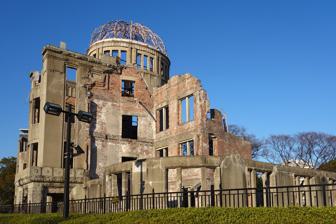
Building: Hiroshima Peace Memorial
Country: Japan
Year built: 1915
Preserved ruins of the atomic bombing of Hiroshima, Japan Hiroshima Peace Memorial (Genbaku Dome) UNESCO World Heritage Site Ruin of Hiroshima Prefectural Industrial Promotion Hall Location Hiroshima , Japan Criteria Cultural: vi Reference 775 Inscription 1996 (20th Session ) Coordinates 34°23′44″N 132°27′13″E / 34.39556°N 132.45361°E / 34.39556; 132.45361 Location of the Peace Memorial. Architect Jan Letz Show map of Hiroshima Prefecture Hiroshima Peace Memorial (Japan) Show map of Japan The Hiroshima Peace Memorial ( 広島平和記念碑 , Hiroshima Heiwa Kinenhi ) , originally the Hiroshima Prefectural Industrial Promotion Hall , and now commonly called the Genbaku Dome , Atomic Bomb Dome or A-Bomb Dome ( 原爆ドーム , Genbaku Dōmu ) , is part of the Hiroshima Peace Memorial Park in Hiroshima , Japan and was designated a UNESCO World Heritage Site in 1996. The building was the only structure that remained standing in the area around the atomic bombing of Hiroshima at the end of World War II . The ruin of the hall serves as a memorial to the over 140,000 people who were killed in the bombing. It is permanently kept in a state of preserved ruin as a reminder of the destructive effects of nuclear warfare . Original building The Product Exhibition Hall building was originally designed by Czech architect Jan Letzel . The design included a distinctive dome at the top of the building.  It was completed in April 1915 and was named the Hiroshima Prefectural Commercial Exhibition (HMI). It was formally opened to the public in August that year. In 1921, the name was changed to the Hiroshima Prefectural Products Exhibition Hall , and again, in 1933, to the Hiroshima Prefectural Industrial Promotion Hall (広島県産業奨励館 Hiroshima-ken Sangyo Shourei-kan). The building was located in the large business district next to the Aioi Bridge and was primarily used for art and educational exhibitions. Atomic bombing Main article: Atomic bombings of Hiroshima and Nagasaki During the Second World War , at 8:15 a.m. on 6 August 1945, the first atomic bomb to be used in war was dropped on Hiroshima. The bomb possessed a force equivalent to 15,000 tons of TNT , and effectively obliterated the city. Hiroshima was chosen as a target because it was an important port on southern Honshu and was headquarters of the Japanese Second General Army with 40,000 military personnel in the city, and was the only large city that was not known to have a POW camp. Intended for the Aioi Bridge , the bomb missed its target by 240 m (790 ft) and exploded directly over the Shima Hospital , which was very near to the Genbaku Dome. The center of the blast occurred 150 m (490 ft) horizontally and 600 m (2,000 ft) vertically from the Dome.  Everyone inside the building was killed instantly. Because the explosion was almost directly overhead, the building was able to retain its shape. The building's vertical columns were able to resist the nearly vertical downward force of the blast, and parts of the concrete and brick outer walls remained intact. The building's durability can also be attributed to its earthquake-resistant design; it has held up to earthquakes before and since the bombing. Preservation The Genbaku Dome amidst the devastation in October 1945. Photograph by Shigeo Hayashi , one of two photographers attached to the academic survey teams. Emperor Hirohito visiting Hiroshima in 1947. The memorial can be seen in the background. Due to its stone and steel structure, the building was one of the few structures left standing near the bomb's hypocenter . Soon commonly called the Genbaku ("A-Bomb") Dome, due to the exposed metal dome framework at its apex, the structure was scheduled to be demolished with the rest of the ruins, but the majority of the building was intact, delaying the demolition plans. The Dome became a subject of controversy, with some locals wanting it torn down, while others wanted to preserve it as a memorial of the bombing and a symbol of peace. Ultimately, when the reconstruction of Hiroshima began, the skeletal remains of the building were preserved. From 1950 through 1964, the Hiroshima Peace Memorial Park was established around the Dome. The Hiroshima City Council adopted a resolution in 1966 on the permanent preservation of the Genbaku Dome, officially named the Hiroshima Peace Memorial (Genbaku Dome). The Dome continues to be the park's primary landmark. Weathering and deterioration of the Genbaku Dome continued in the post-war period. The Hiroshima City Council declared in 1966 that it intended to indefinitely preserve the structure, now termed "Genbaku Dome". The first popularly elected mayor of Hiroshima, Shinzo Hamai (1905–1968) sought funds for the preservation effort domestically and internationally. During one trip to Tokyo, Hamai resorted to collecting funds directly on the streets of the capital. Preservation work on the Genbaku Dome was completed in 1967. The Genbaku Dome has undergone two minor preservation projects to stabilize the ruin, notably between October 1989 and March 1990. The Genbaku Dome stands almost exactly as it did after the bombing on 6 August 1945.  Changes to the ruins, meant to ensure the stability of the structure, have been minimal. A metal frame was installed inside to give the ruin more stability. As a political venue Barack Obama and Shinzo Abe in front of the memorial, 2016. In international politics, Barack Obama became the first sitting U.S. President to visit the Memorial on May 27, 2016. As an act of reciprocity, Japanese Prime Minister Shinzo Abe visited the USS Arizona Memorial , Honolulu the same year. The leaders of the 49th G7 summit visited the Memorial on May 19, 2023. Domestically, the memorial is a common venue for anti-war, anti-nuclear weapons and anti-nuclear power movement in Japan protests. The municipal government of Hiroshima holds annual Hiroshima Peace Memorial Ceremony at the Memorial. UNESCO World Heritage Site In December 1996, the Genbaku Dome was registered on the UNESCO World Heritage List based on the Convention for the Protection of the World Cultural and Natural Heritage. Its inclusion into the UNESCO list was based on its survival from a destructive force (atomic bomb), the first use of nuclear weapons on a human population, and its representation as a symbol of peace. Delegates to the World Heritage Committee from China and the United States had reservations regarding the confirmation of the memorial as a World Heritage Site. China cited the possibility that the monument could be used to downplay the fact that the victim countries of Japan's aggression suffered the greatest losses of life during the war, and the United States stated that having a memorial to a war site would omit the necessary historical context. The United States dissociated itself from the decision. Gallery 180° view of Hiroshima Peace Memorial Park. The Genbaku Dome can be seen in the center right of the image. The original target for the bomb was the T-shaped Aioi Bridge seen in the left of the image. Products Exhibition Hall in its original condition (c. 1921–1933) Hall, taken from Motoyasu Bridge (c. 1921–1933) Nighttime photograph, 1921 Photograph in March 1929 Citizens of the city pass by the Hiroshima Peace Memorial on their way to a memorial ceremony on 6 August 2004 The Dome, photo taken from the southwest side Distant view of the Dome; shot is taken from the Aioi Bridge Side view of the Hiroshima Peace Memorial Close up of the dome Dome with plaque Peace Dome, then and now Genbaku Dome in 2007 Genbaku Dome at night Genbaku Dome at night Origami cranes Hiroshima dome as seen from the memorial park Genbaku Dome in October 2015 (HDR Image) Overcast in the spring (May 2017) Origami cranes at Hiroshima Peace Memorial Genbaku Dome in moonlight (November 2018) Atomic Bomb Dome pictured in 2020, 75 years after the bombing Genbaku Dome seen from Orizuru Tower in 2019 High noon sun over the Genbaku Dome silhouette on 13 February 2017. See also Hiroshima Witness Kaiser Wilhelm Memorial Church St. Nicholas Church, Hamburg Coventry Cathedral Tourism in Japan List of World Heritage Sites in Japan The Ribbon International References